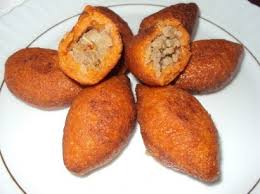
Yemek: icli_kofte